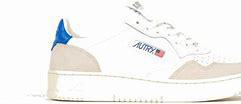
Brand: Autry
Model: Action Shoes Autry Action Medalist 1